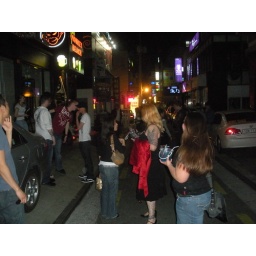
Outside monkey beach bar. Apgujeong district in Seoul.